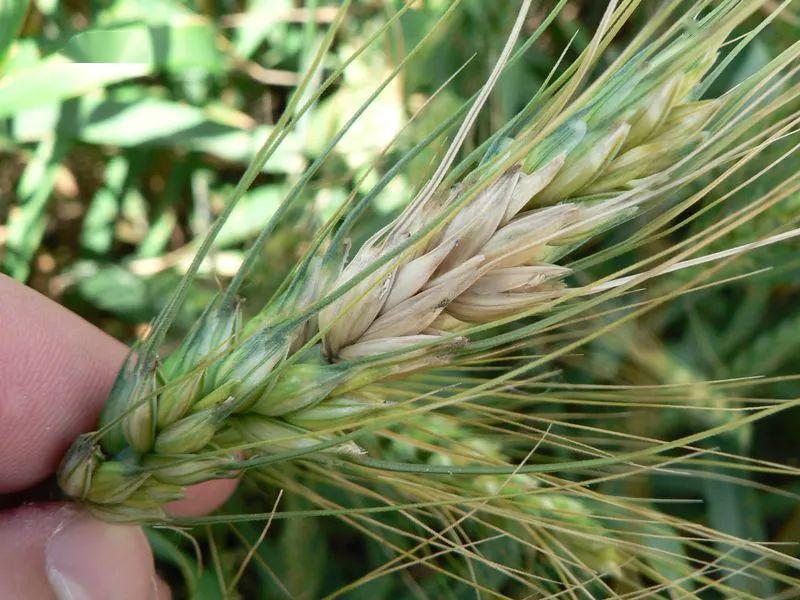
Plant: Wheat
Disease: wheat head scab